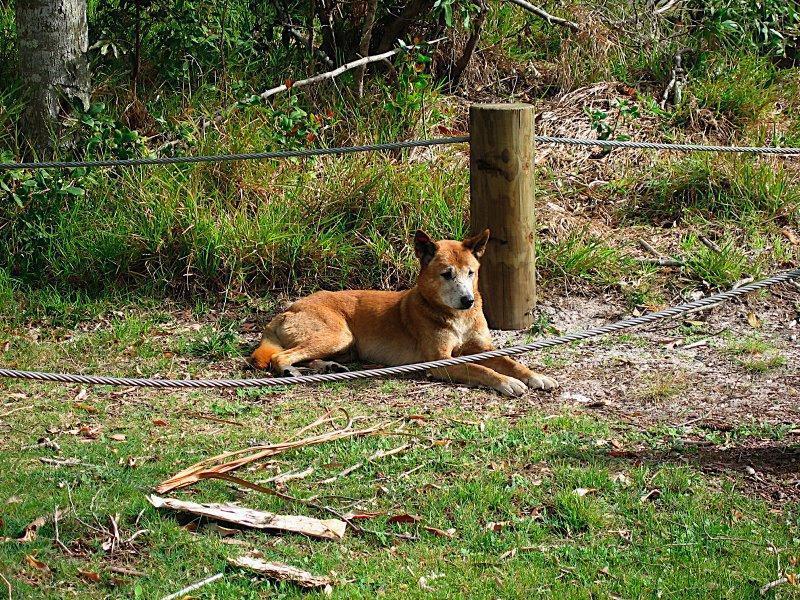
dingo